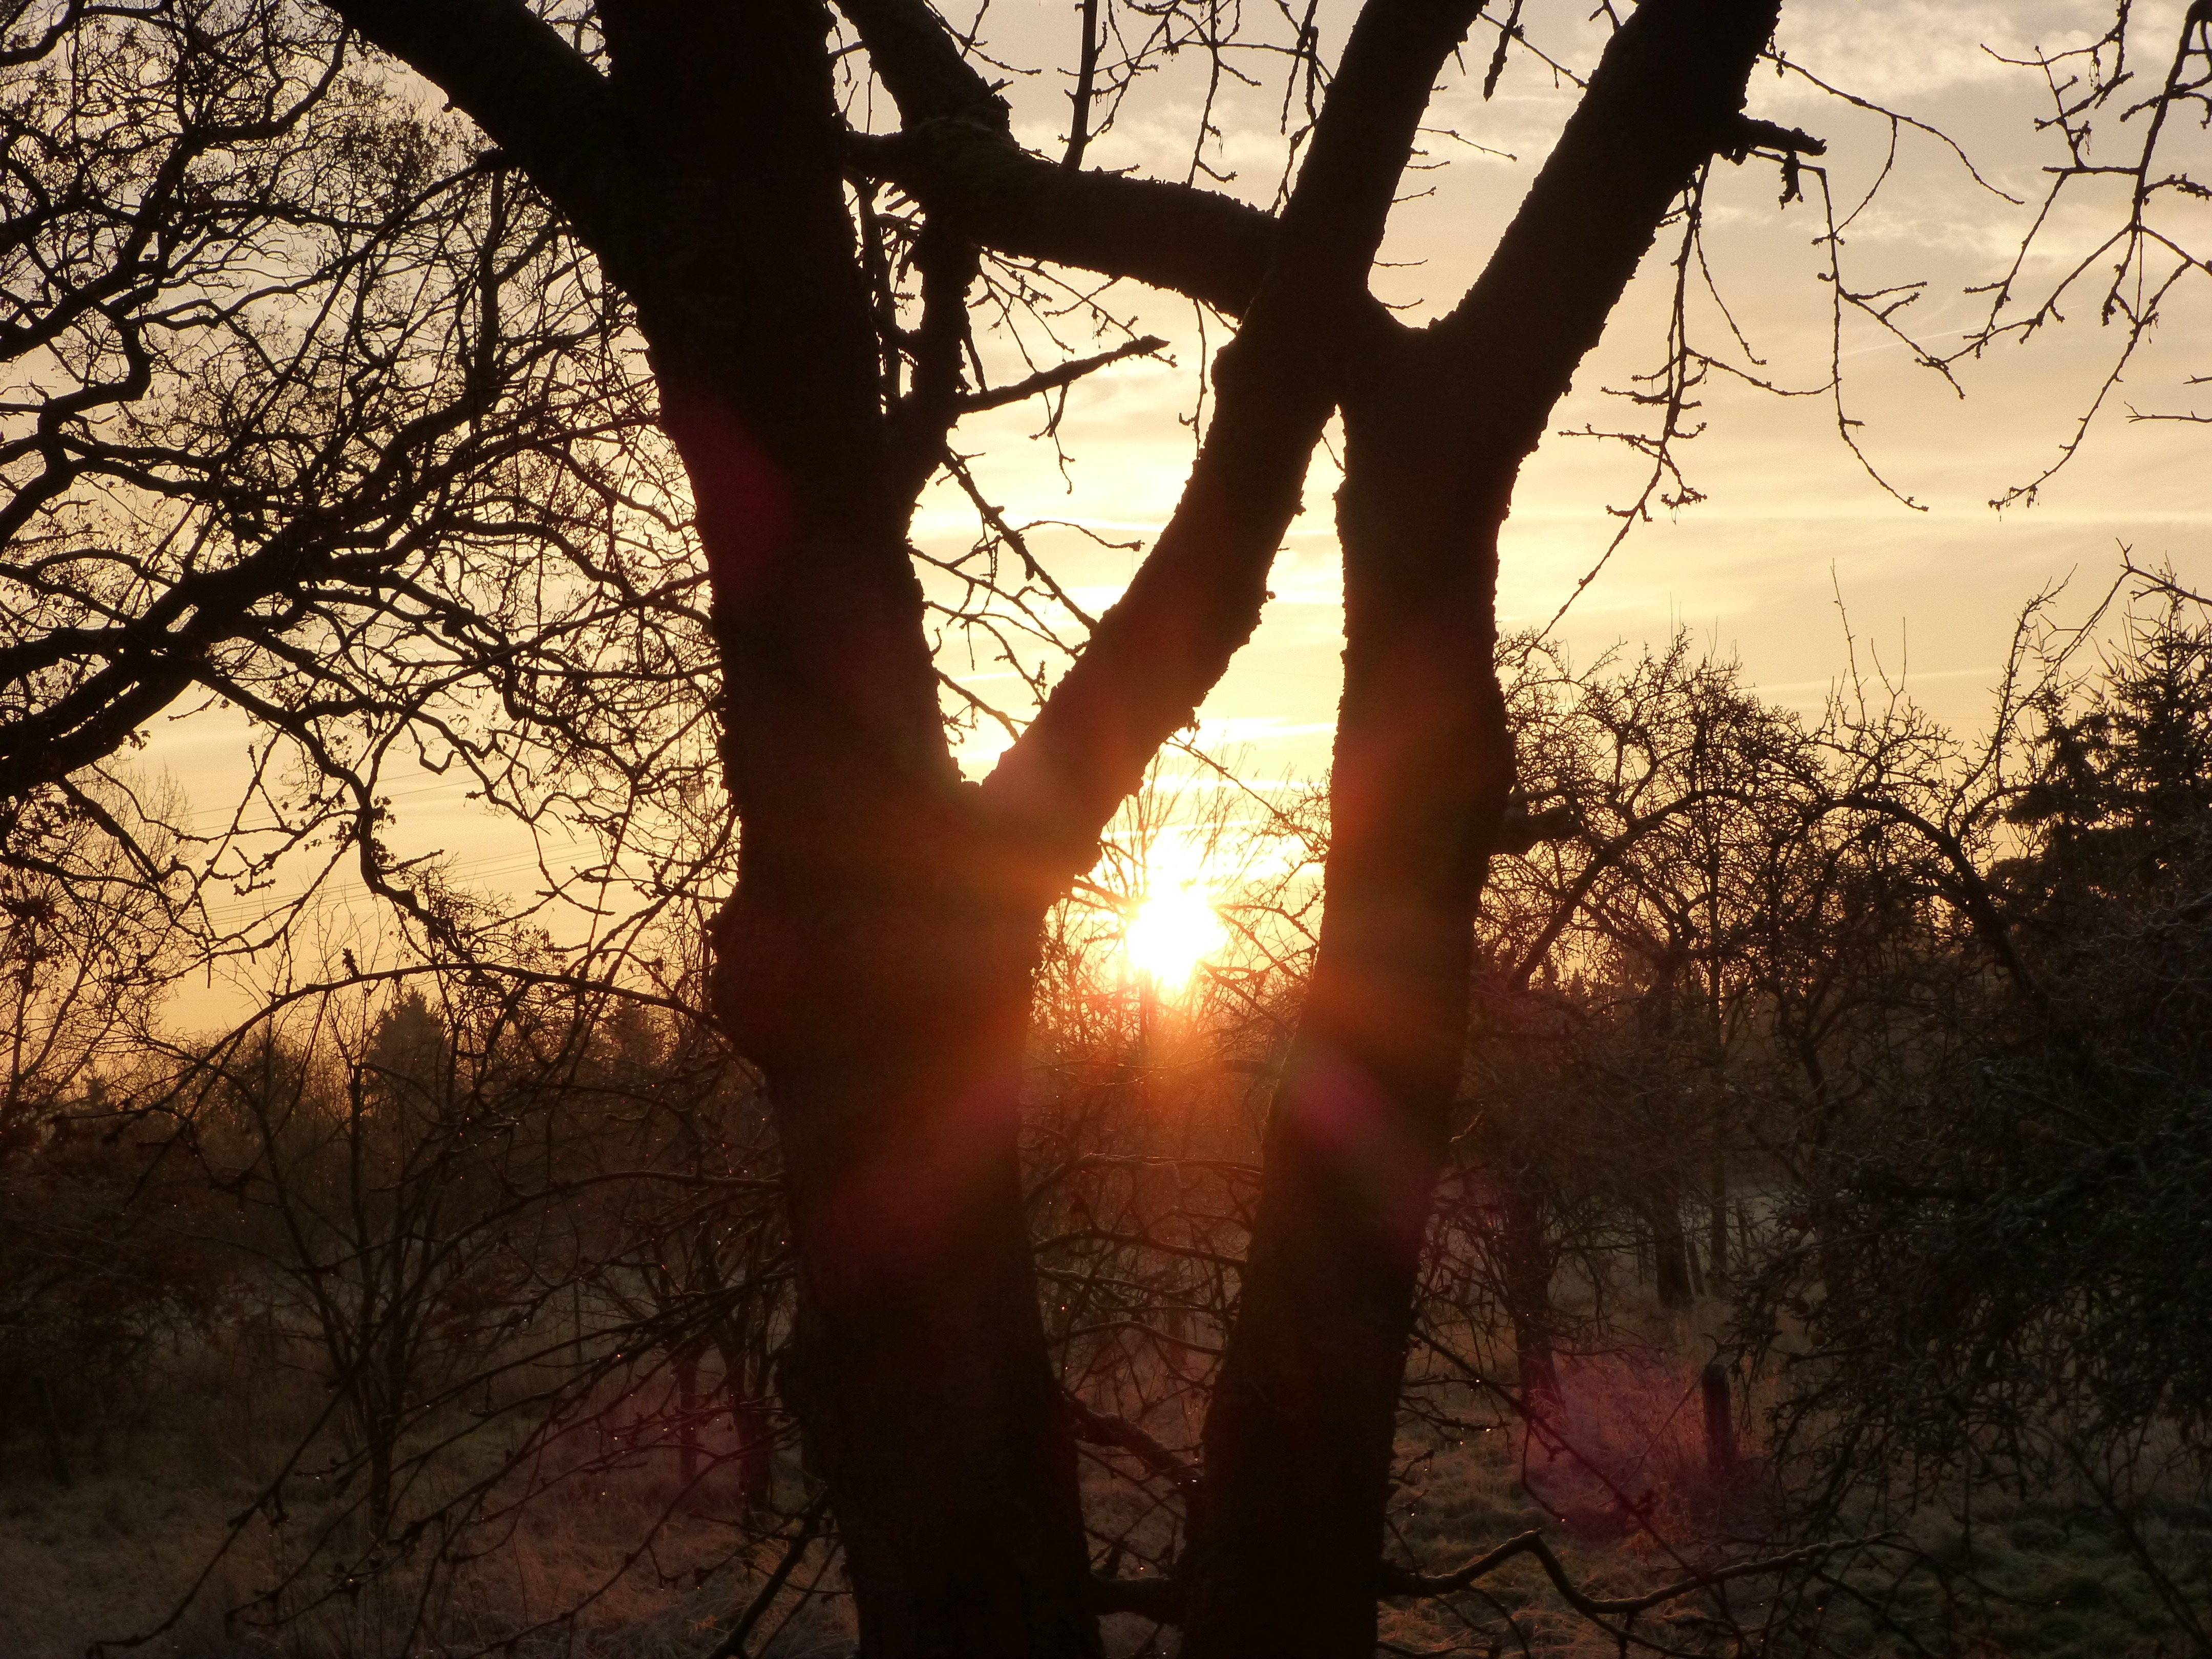
landscape, tree, nature, forest, branch, winter, light, plant, sun, sunrise, sunset, sunlight, morning, leaf, flower, evening, autumn, darkness, season, trees, skies, hoarfrost, morgenstimmung, morning light, morgenrot, winter idyll, atmospheric phenomenon, woody plant